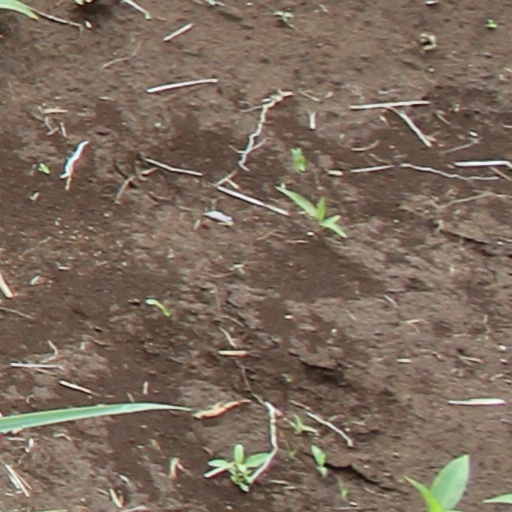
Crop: wheat